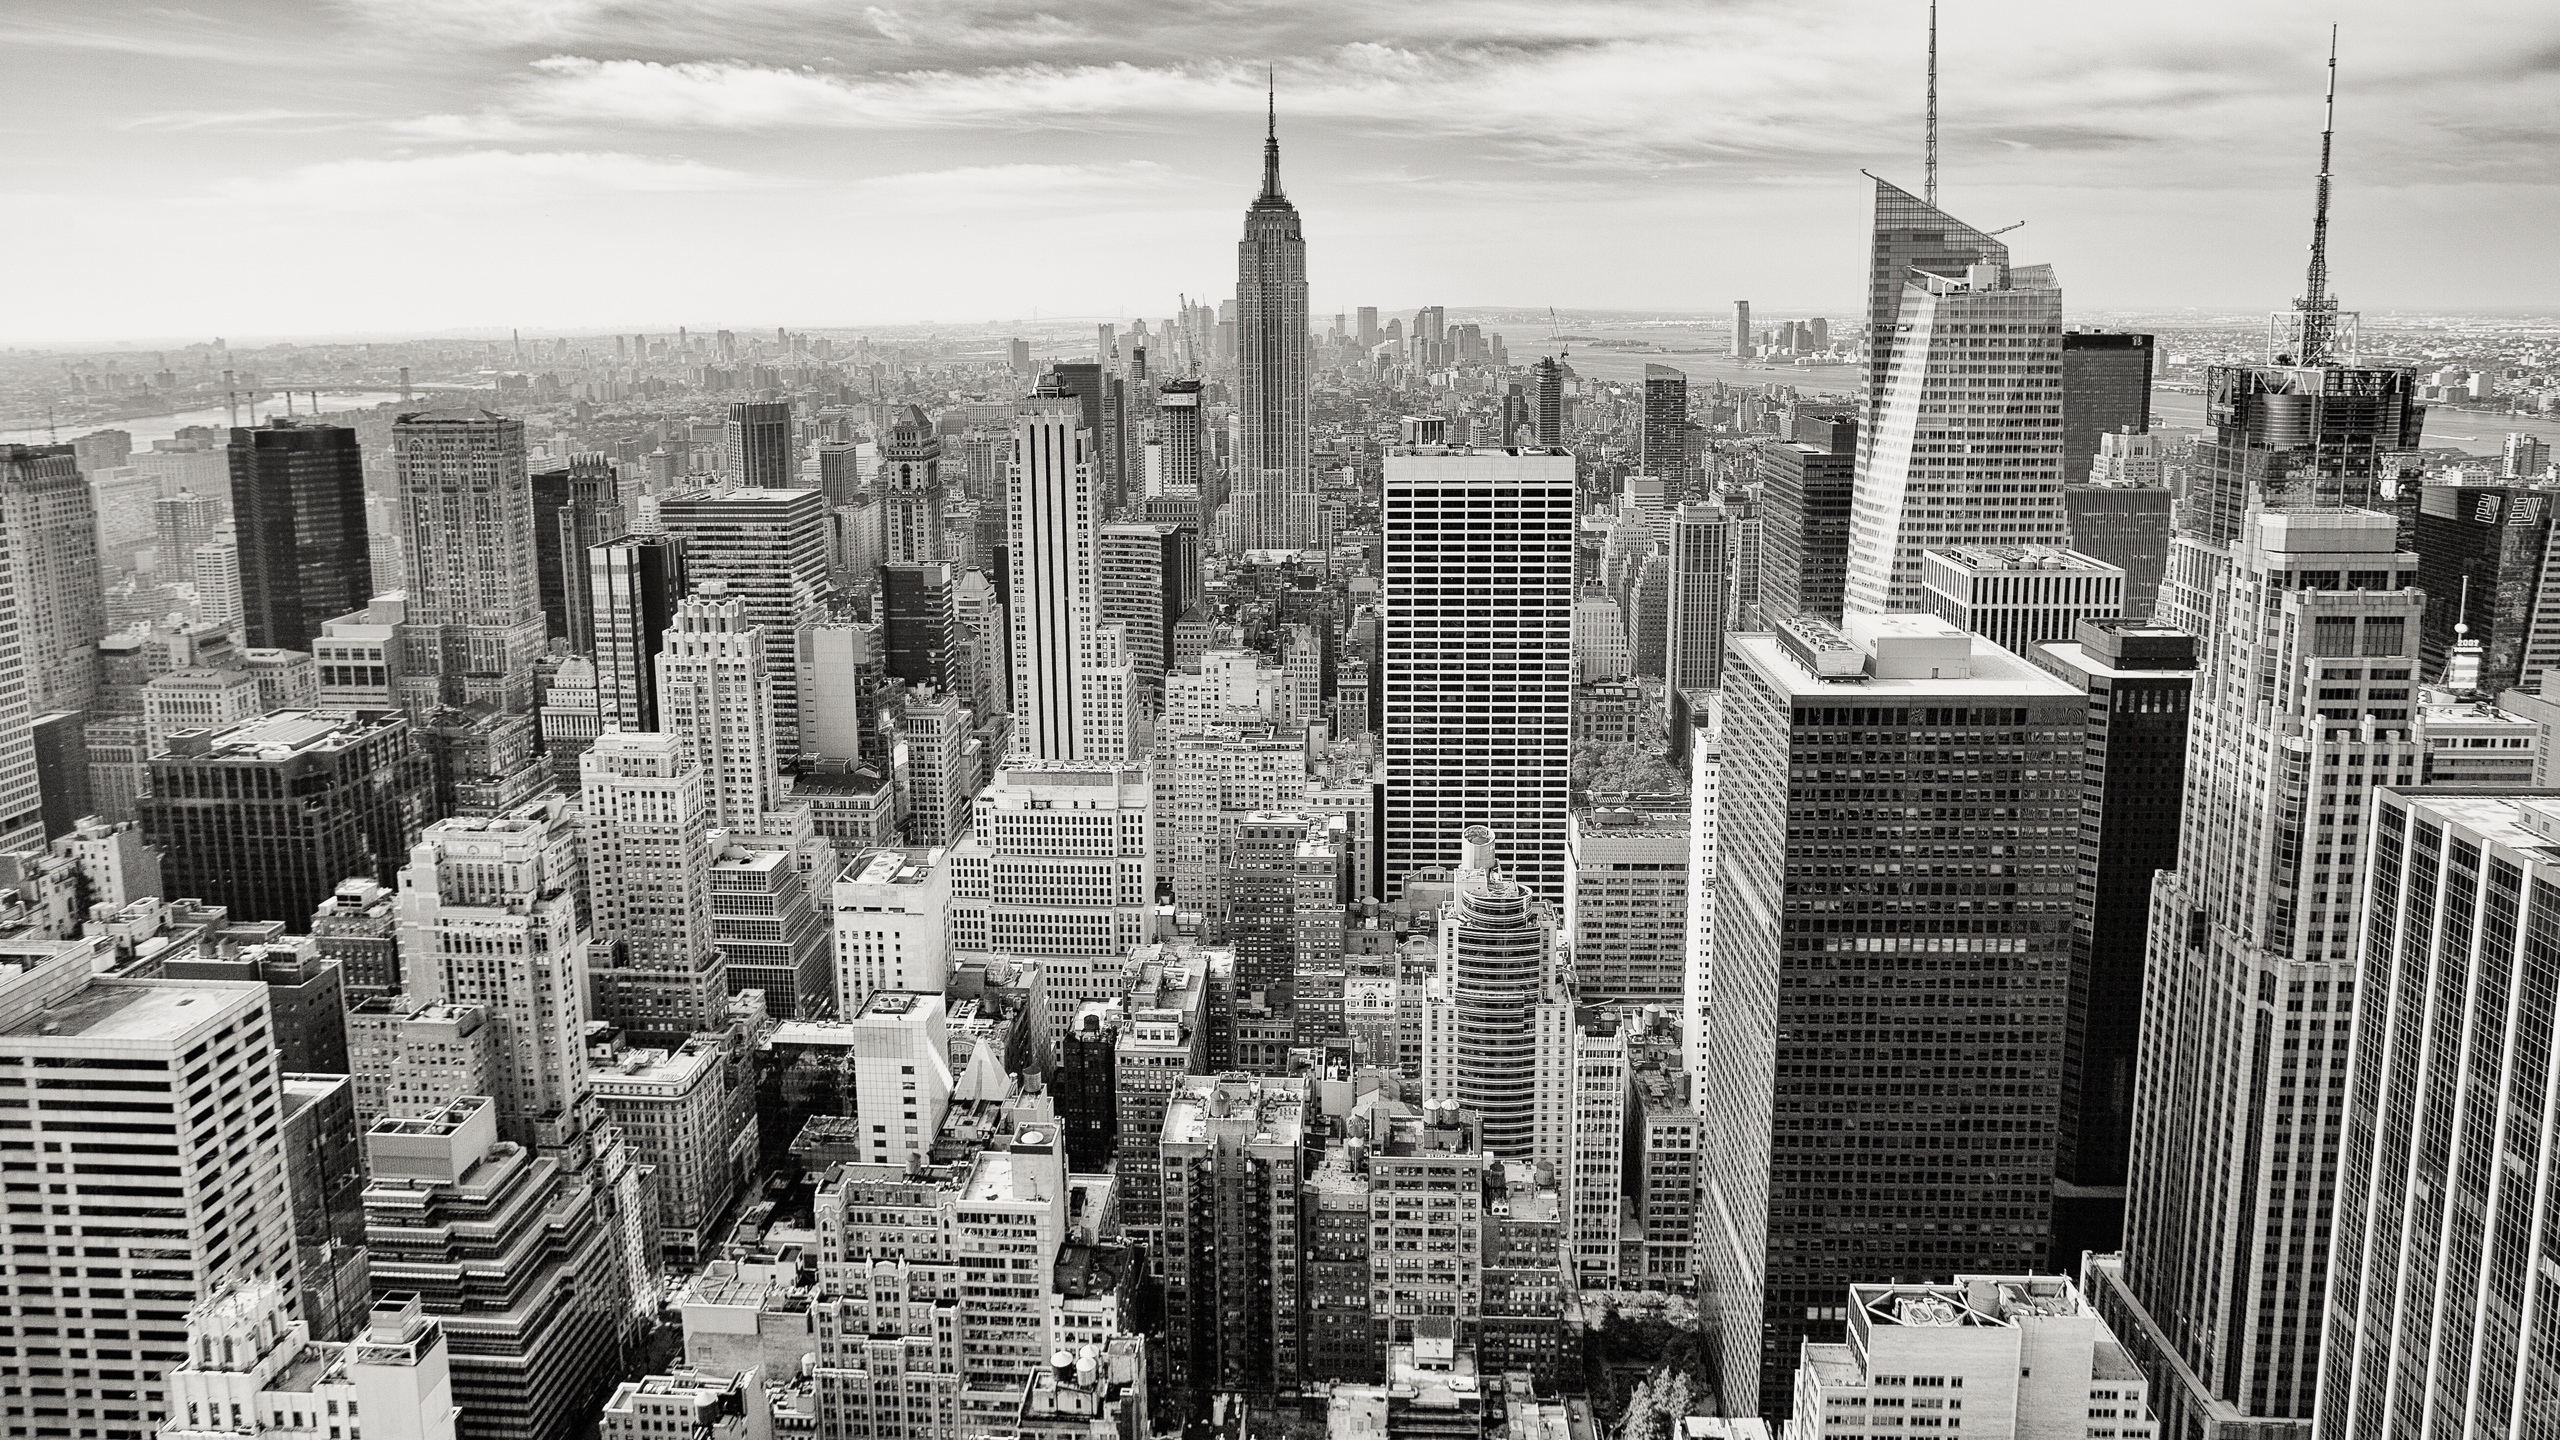
black and white, skyline, photography, building, city, skyscraper, urban, new york, cityscape, downtown, landmark, monochrome, tower block, metropolis, neighbourhood, urban area, monochrome photography, residential area, human settlement, metropolitan area